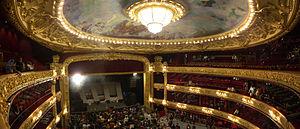
Le Théâtre Victoria Eugenia est un théâtre situé dans la ville basque de Saint-Sébastien et nommé en l'honneur de Victoire-Eugénie de Battenberg, épouse d'Alphonse XIII.
Saint-Sébastien, officiellement Donostia en basque et San Sebastián en espagnol, est une ville du Nord de l'Espagne, capitale de la province du Guipuscoa, dans la Communauté autonome basque. Elle est le siège du diocèse de Saint-Sébastien et de la province maritime de Saint-Sébastien.